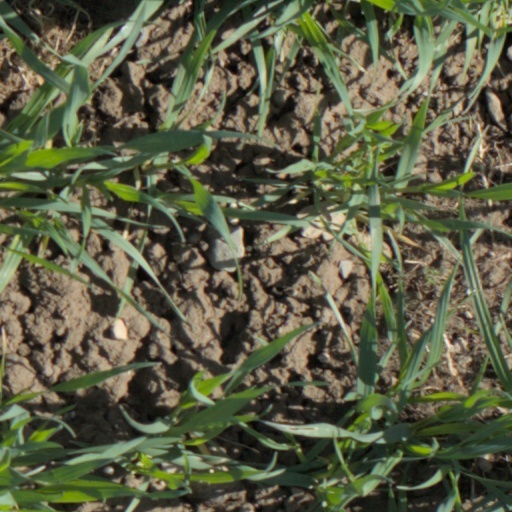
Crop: wheat